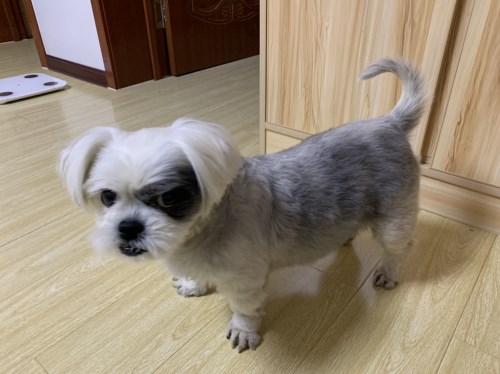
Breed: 3336-n000121-chinese_rural_dog